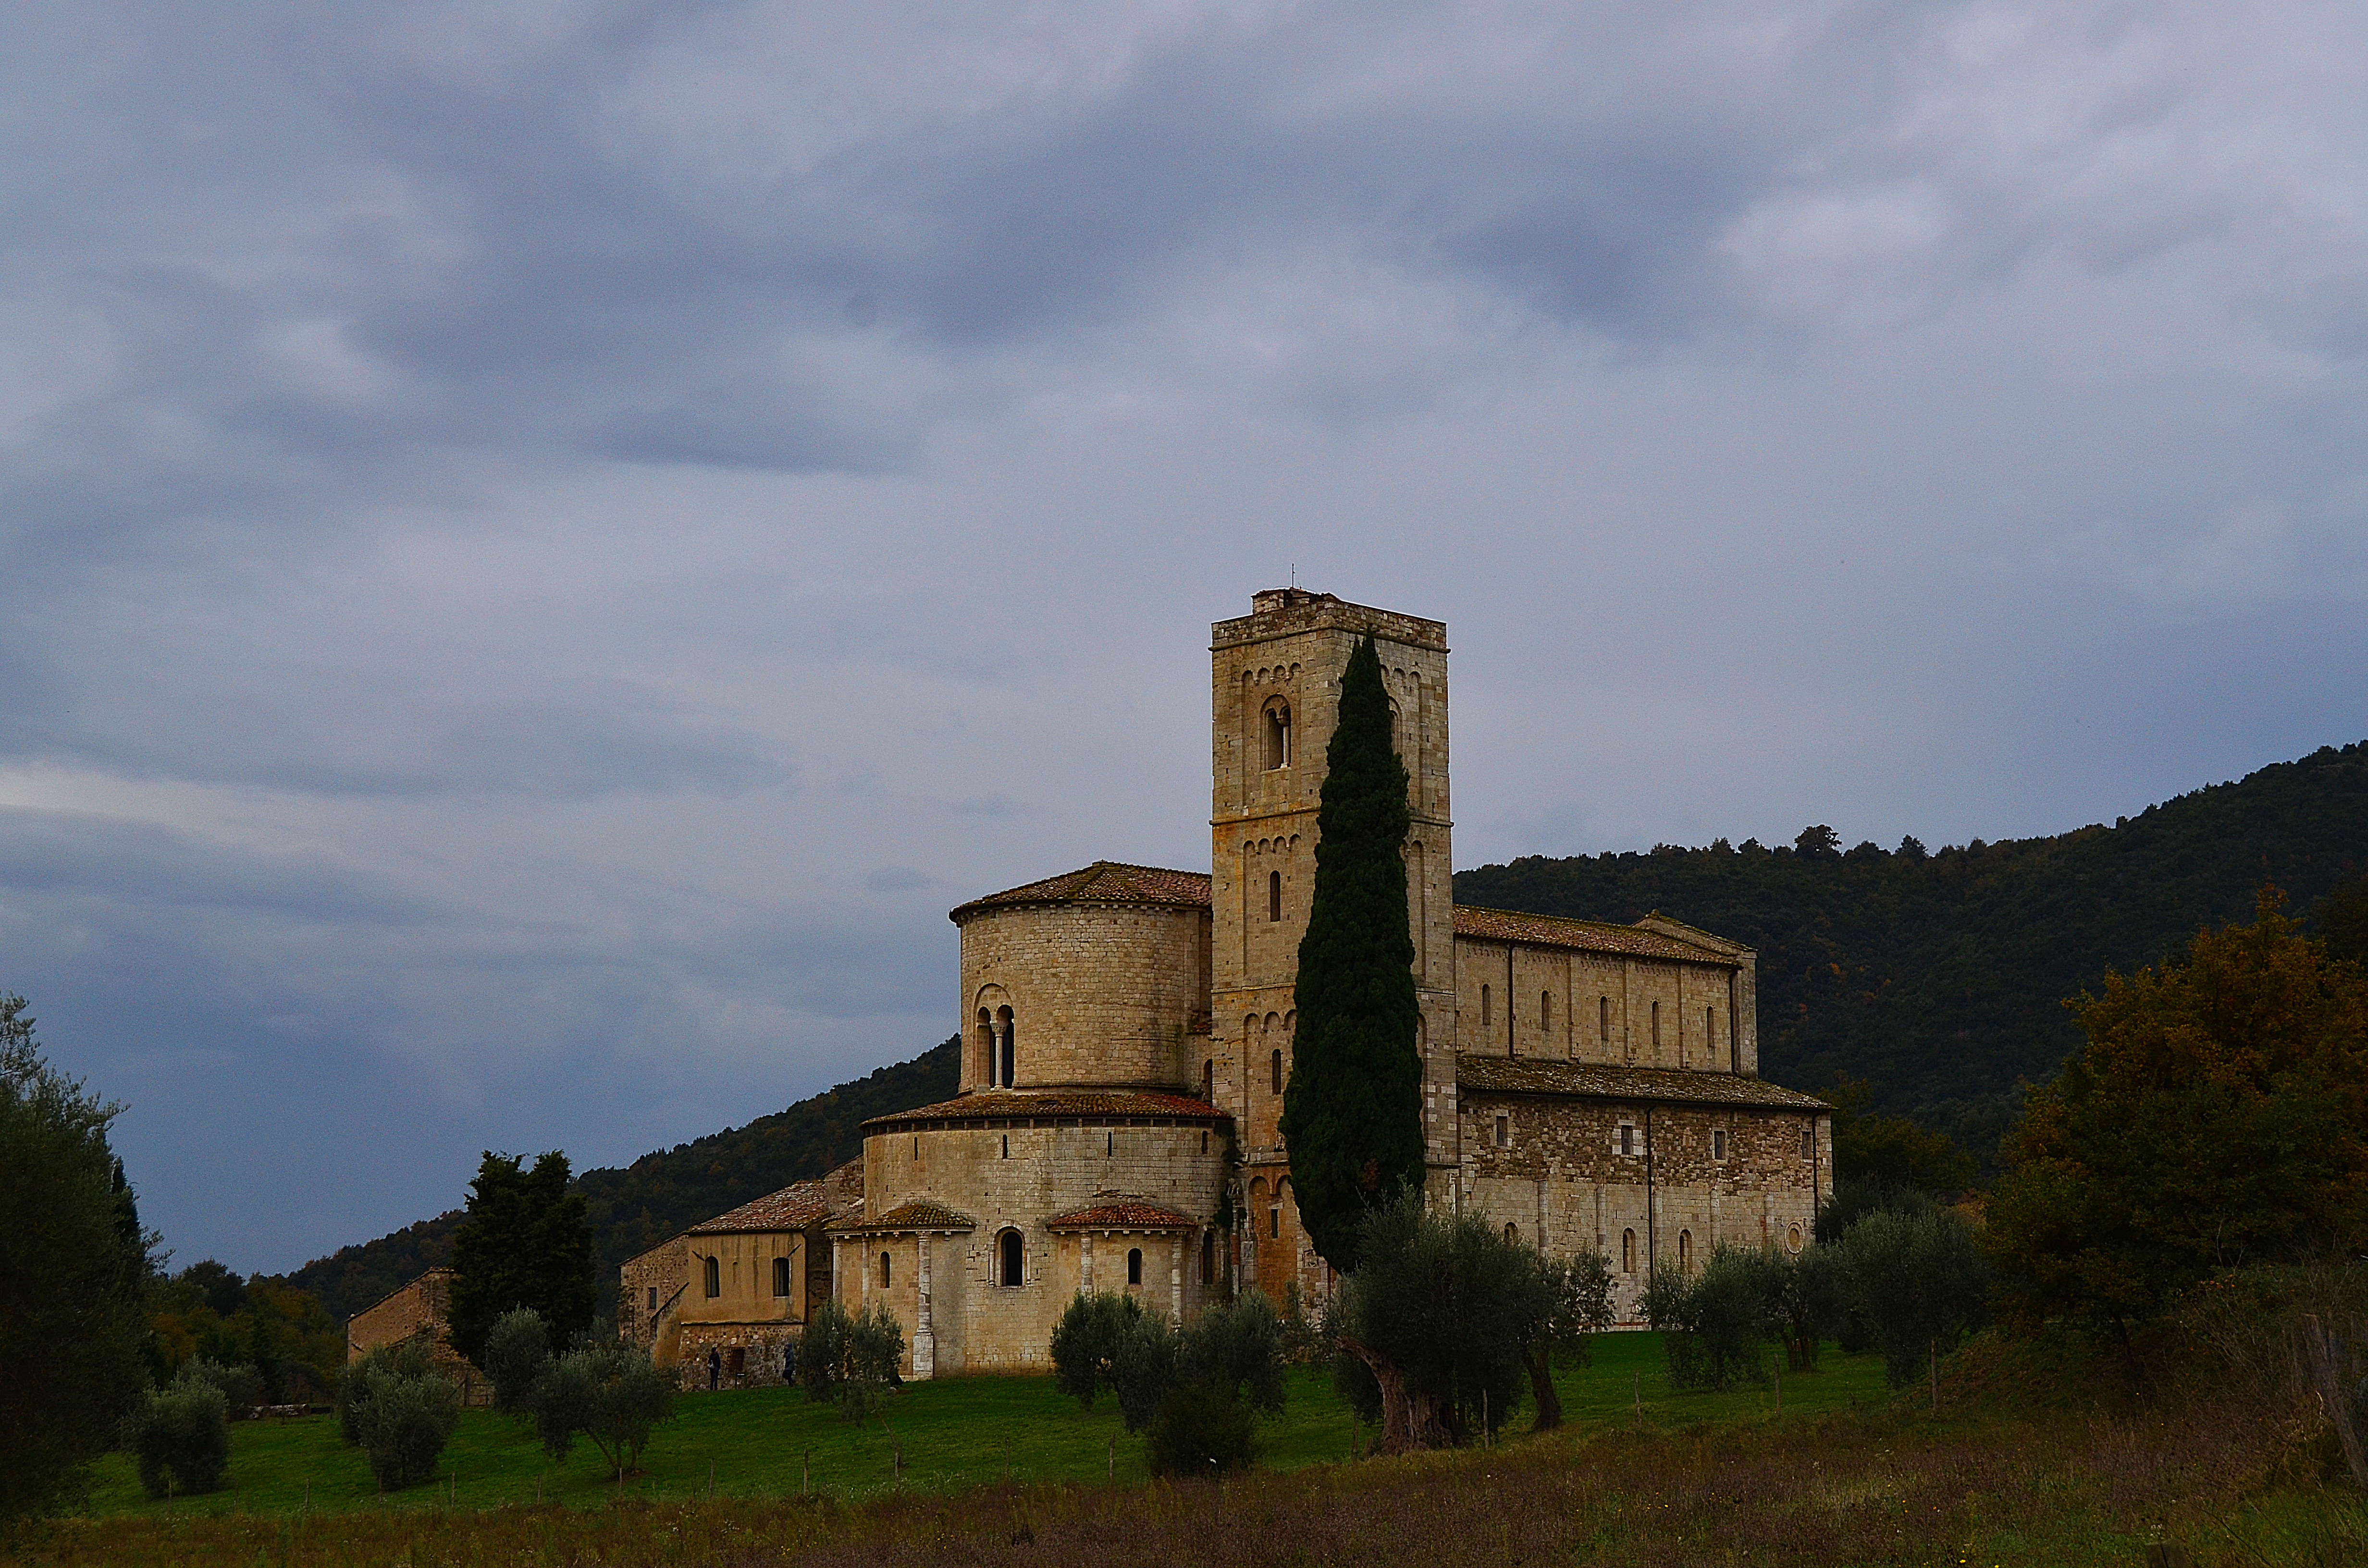
landscape, architecture, sky, hill, building, chateau, village, religion, castle, italy, tuscany, church, cathedral, chapel, fortification, highland, place of worship, hills, clouds, ruins, monastery, abbey, estate, thuja, poplar, partly cloudy, rural area, ancient history